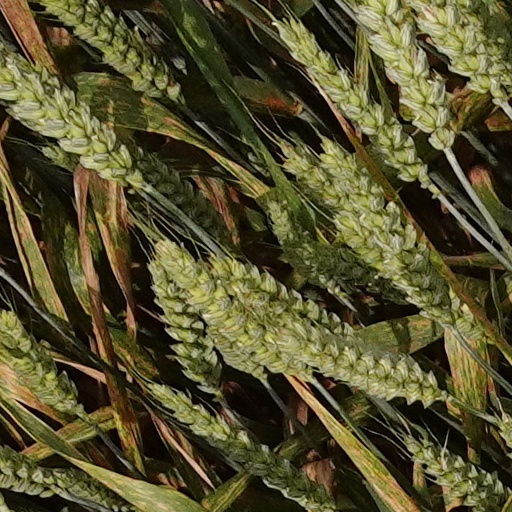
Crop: wheat